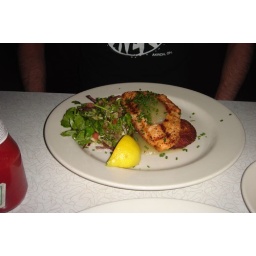
Caraway salmon in an apple sauce glaze